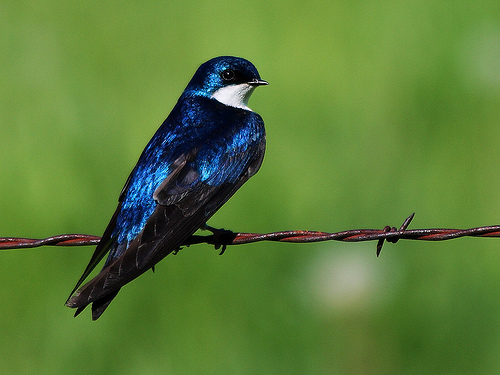
beautiful blue shiny back and coverts, with a white throat and short black beak.
a bright blue bird with black wingbars and white on its throata small colorful bird with bright blue and navy covering most of its bod,y except for its white throat, black cheek patch, and black on its breast, belly side and rectrices
this is a blue bird with a white throat and a small and pointy beak.
the bird has beautiful, bright blue feathers all over and black wings, as well as a white neck.
two toned bird has a black breast, feet, eyering, including a stripe in the shimmery blue wing.
this bird has wings that are blue and has a white throat
this bird is a shifting iridescent blue/green color with white neck and black undertail.
a small blue bird with black wings, white throat and small black bill.
this bird is black and blue in color, and has a sharp black beak.
Species: Tree Swallow